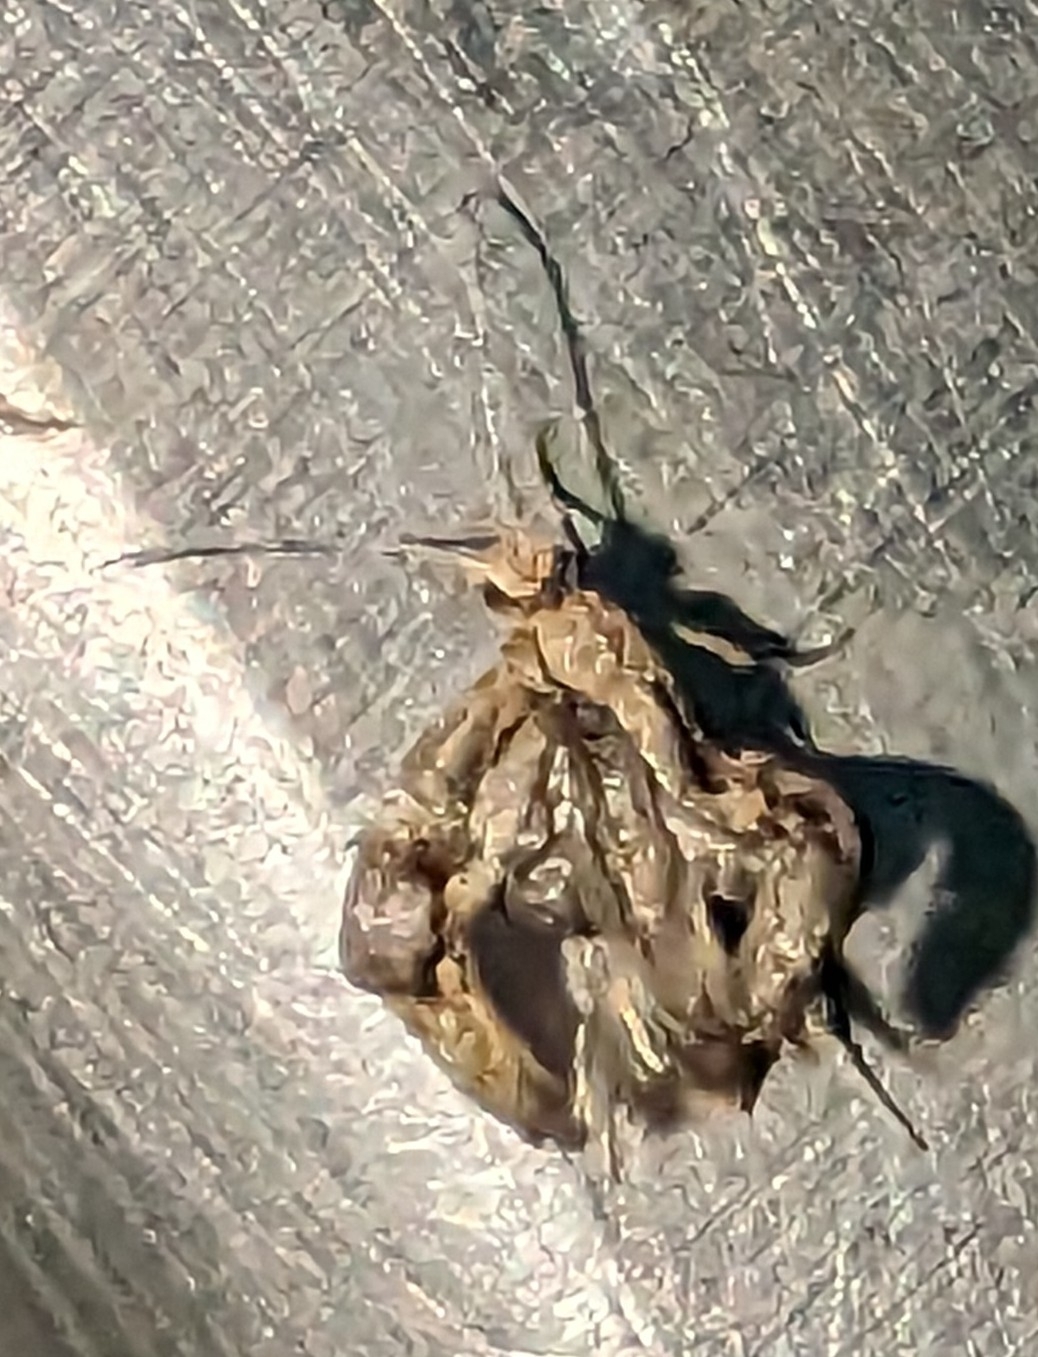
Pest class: diamondback_moth